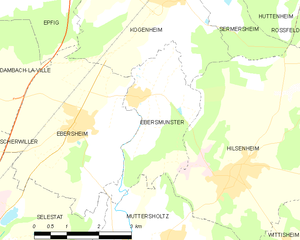
Carte des communes françaises